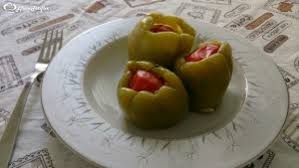
Yemek: biber_dolmasi